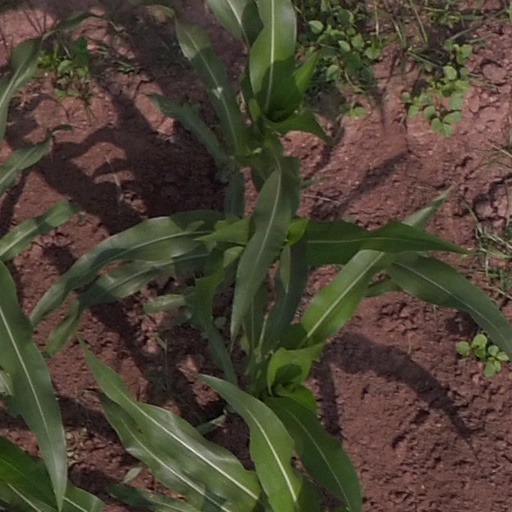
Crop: maize; corn